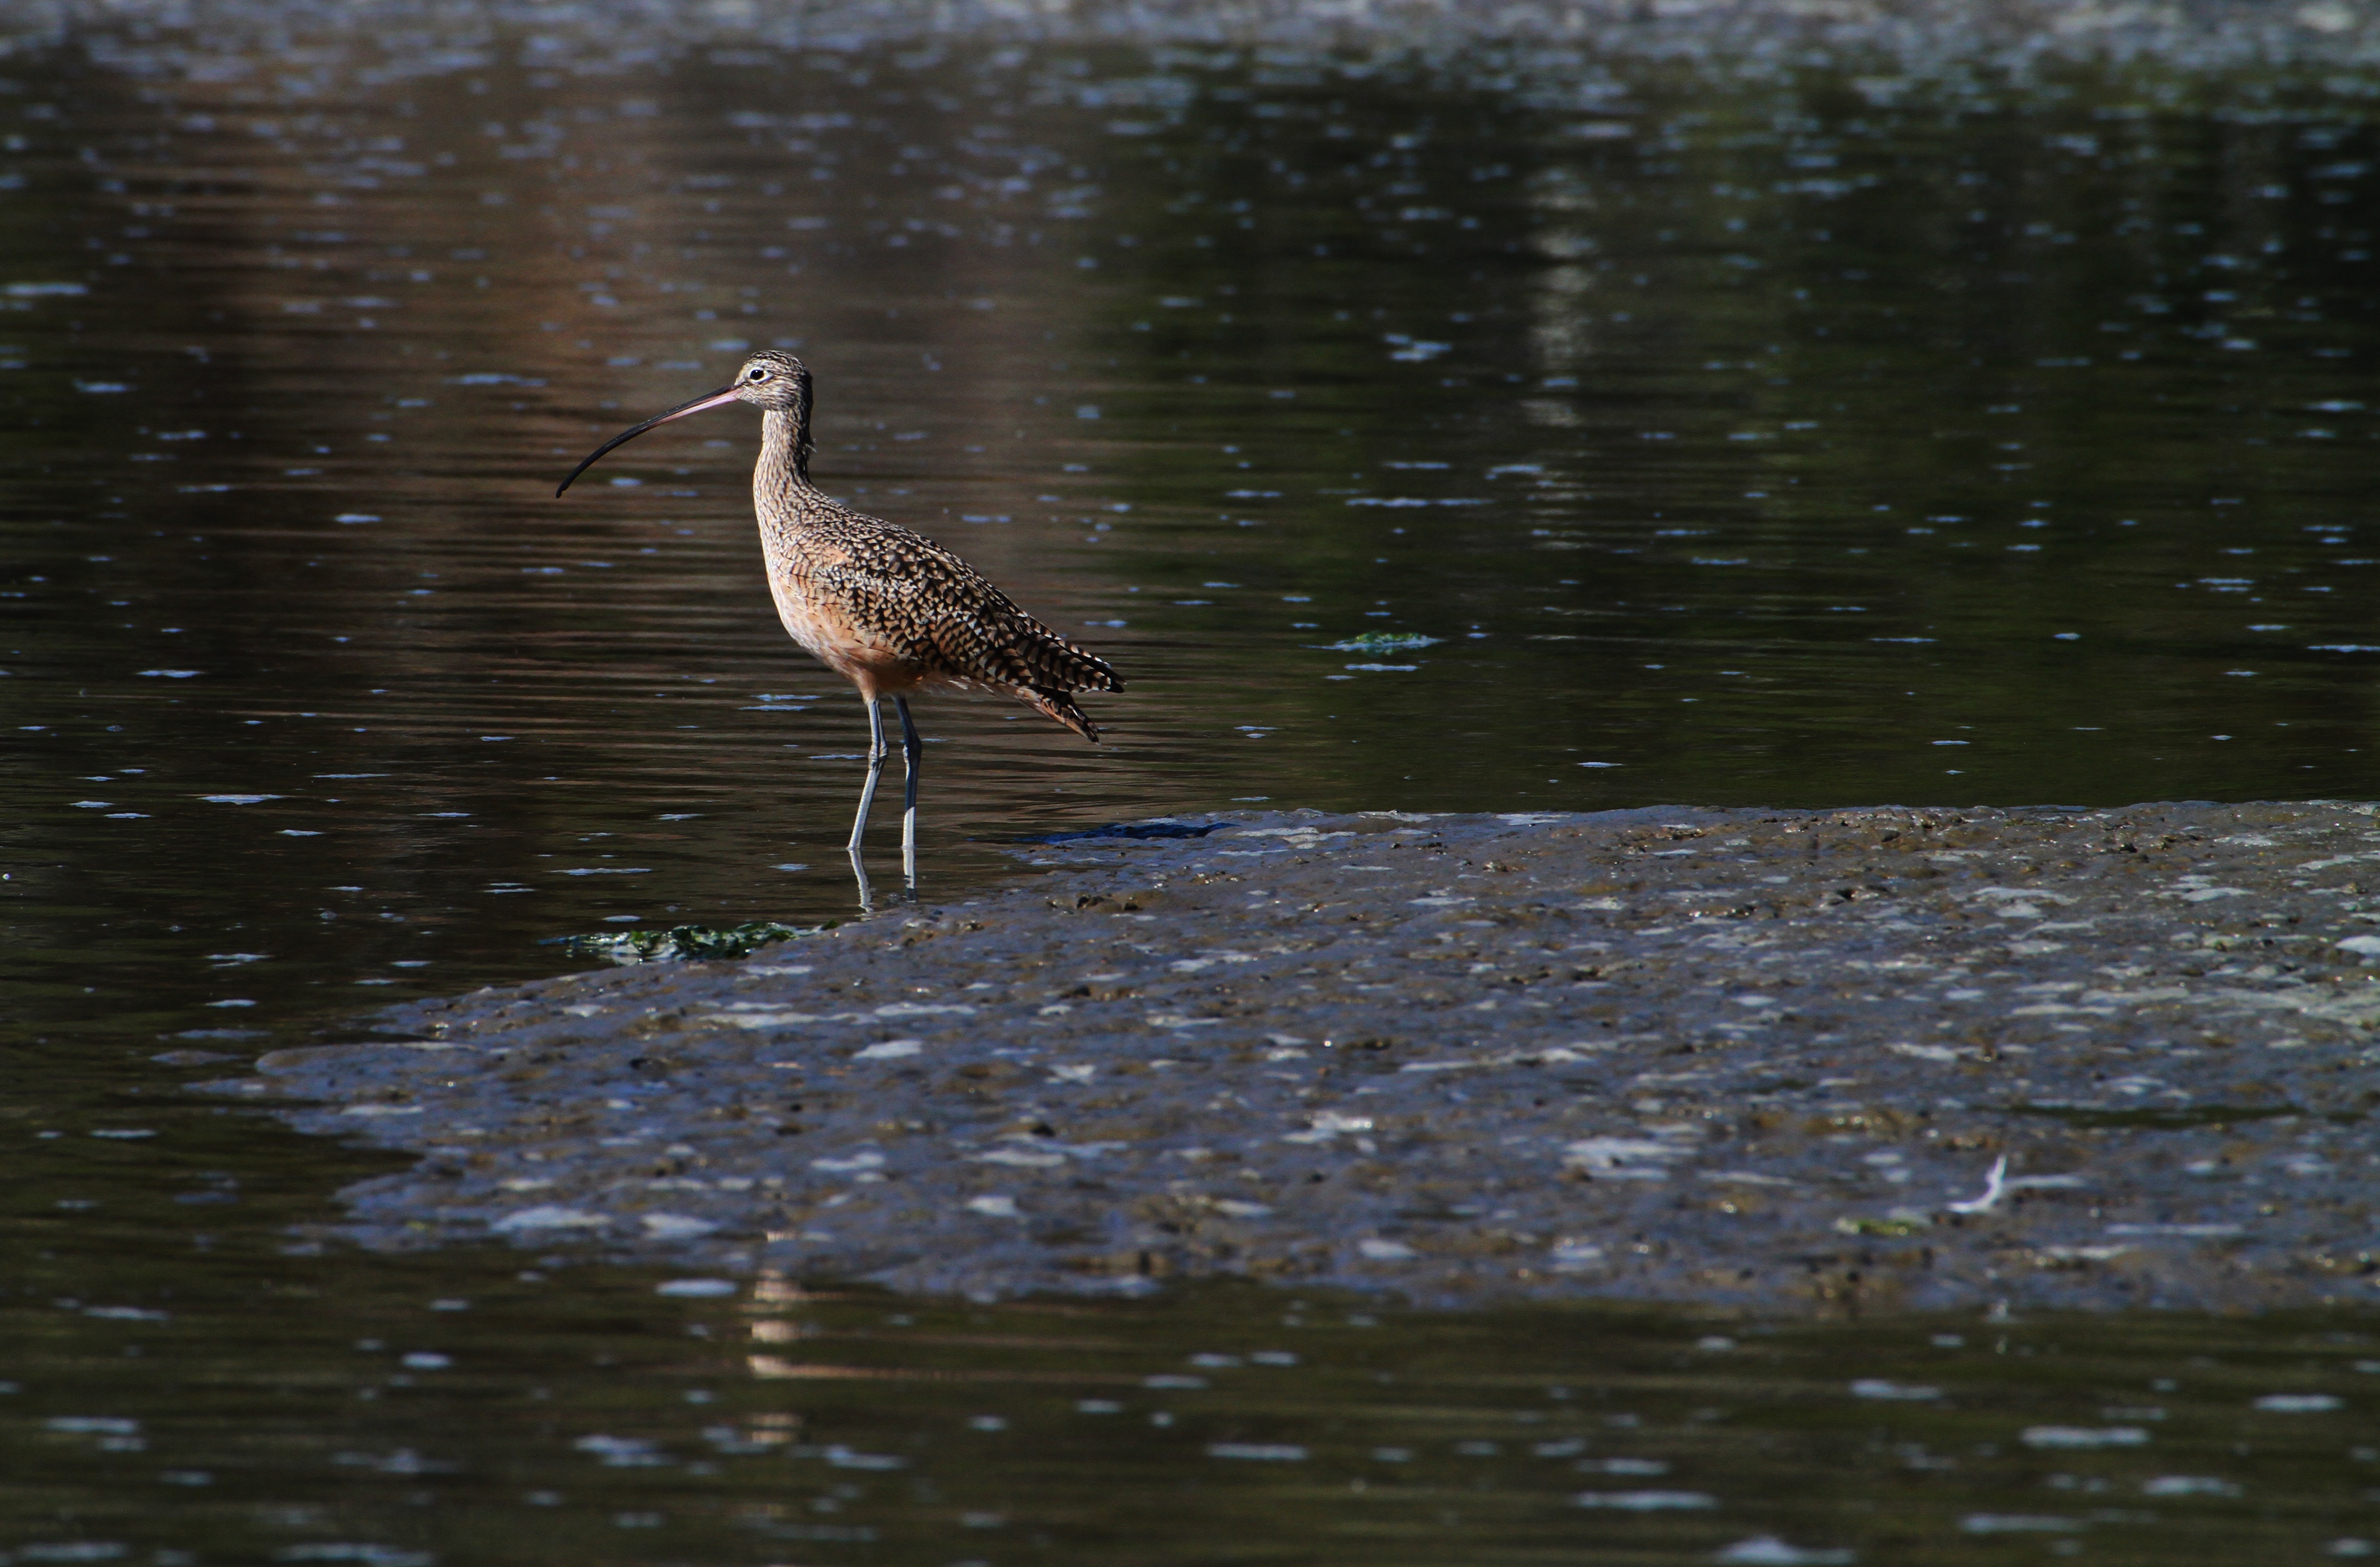
water, nature, ocean, marsh, bird, animal, wildlife, standing, reflection, beak, mud, california, feather, fauna, outdoors, shallow, wetland, vertebrate, birdwatching, heron, wader, shorebird, estuary, sandpiper, northern california, birdlife, marsh bird